International (Amtrak train)

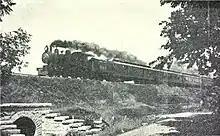
Steam locomotive with coaches on a raised embankment

The Grand Trunk Railway opened its St. Clair Tunnel between Sarnia, Ontario and Port Huron, Michigan in 1891, completing the first direct all-rail route from Chicago to Toronto and Montreal. The Canadian National Railway (CN) and Grand Trunk Western Railroad (GTW) introduced the "International Limited" on May 25, 1900. The train operated between Chicago's Dearborn Station and Montreal's Bonaventure Station via Port Huron, with the overnight section between Chicago and Toronto. The trip was originally scheduled for 22 hours and 52 minutes – an average speed of . The "premier train of the Grand Trunk Railway System", it was assigned numbers 1/2.